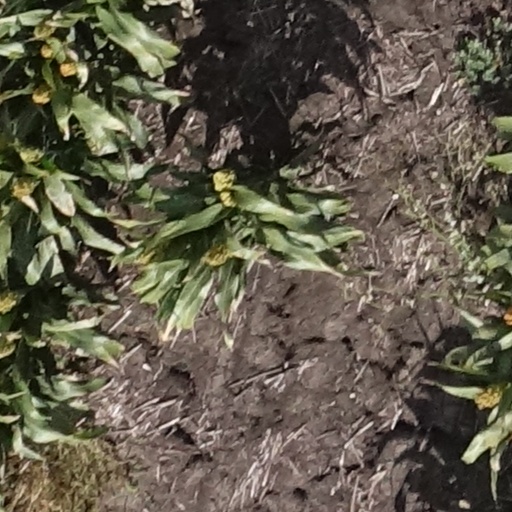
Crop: sorghum